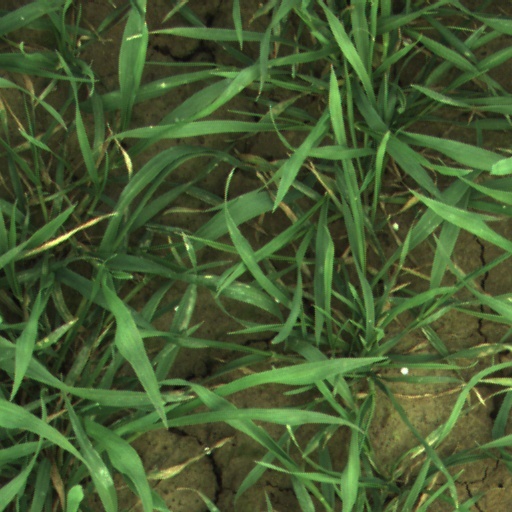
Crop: wheat